Endorheic basin

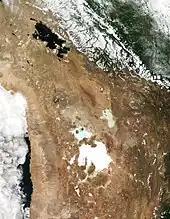
MODIS image from November 4, 2001, showing Lake Titicaca, the Salar de Uyuni, and the Salar de Coipasa. These are all parts of the Altiplano

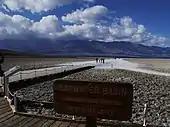
The dry lake in the Badwater Basin in Death Valley National Park

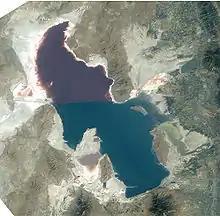
Great Salt Lake, Satellite photo (2003) after five years of drought

Many small lakes and ponds in North Dakota and the Northern Great Plains are endorheic, and some have salt encrustations along their shores.